Bandhay Aik Dor Say

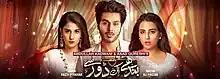
Left to right: Hina Altaf, Ahsan Khan, Ushna Shah

Bandhay Aik Dor Say (also transliterated as "Bandhay Ek Dour Se") is a 2020 Pakistani romantic drama television series produced by Abdullah Kadwani and Asad Qureshi under 7th Sky Entertainment. It is directed by Ali Faizan and written by Faiza Iftikhar. It features Ahsan Khan, Ushna Shah, and Hina Altaf. It is available to watch digitally on YouTube and in some countries on VIU App.